John A. Macdonald

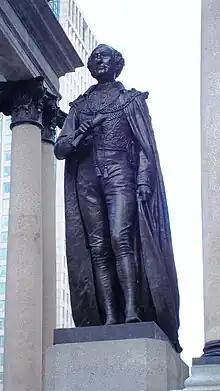
The statue in the Macdonald Monument in Montreal in 2011

Macdonald served just under 19 years as prime minister, a length of service surpassed only by William Lyon Mackenzie King. In polls, Macdonald has consistently been ranked as one of the greatest prime ministers in Canadian history. A survey of 117 experts showed most agreed with historian Dean Oliver's assessment: "Macdonald was a flawed but magnificent man who created a party, a country, and an identity, one great scandal (and a couple of fingers of strong drink) at a time."